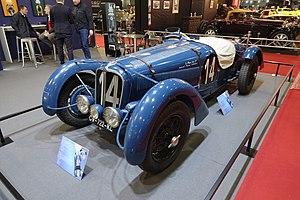
Delahaye 135S - Peter Auto au salon Rétromobile 2020
Rétromobile 2020 est la 45ᵉ édition du salon Rétromobile consacré aux voitures anciennes et à l’ensemble des thèmes de la voiture de collection. Il se tient au Parc des expositions de la Porte de Versailles à Paris, en France.